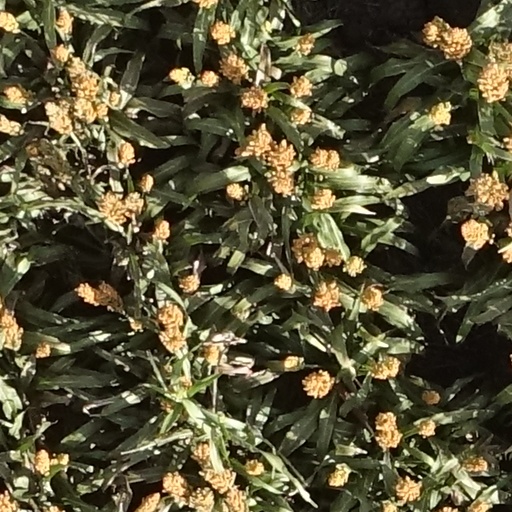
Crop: sorghum